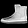
Label: Ankle boot